Liguria

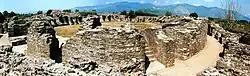
The Roman amphitheatre of Luni (1st century AD)

The Genoa area has been inhabited since the fifth or fourth millennium BC. In ancient times this area was inhabited by Ligures (ancient people after whom Liguria is named). According to excavations carried out in the city between 1898 and 1910, the Ligure population that lived in Genoa maintained trade relations with the Etruscans and the Greeks, since several objects from these populations were found. In the 5th century BC the first town, or oppidum, was founded at the top of the hill today called Castello (Castle), which is now inside the medieval old town. The ancient Ligurian city was known as Stalia (Σταλìα), referred to in this way by Artemidorus Ephesius and Pomponius Mela; this toponym is possibly preserved in the name of Staglieno, some from the coast. Stalia had an alliance with Rome through a "foedus aequum" (equal pact) in the course of the Second Punic War (218-201 BC). The Carthaginians accordingly destroyed it in 209 BC. The town was rebuilt and, after the Carthaginian Wars ended in 146 BC, it received municipal rights. The original "castrum" then expanded towards the current areas of Santa Maria di Castello and the San Lorenzo promontory. Trade goods included skins, timber, and honey. Goods were moved to and from Genoa's hinterland, including major cities like Tortona and Piacenza. An amphitheater was also found there among other archaeological remains from the Roman period.